Run Sweetheart Run

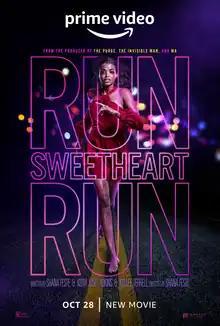
Release poster

Run Sweetheart Run is a 2020 American supernatural horror film directed by Shana Feste from a screenplay by Feste, Keith Josef Adkins and Kellee Terrell. The film stars Ella Balinska, Pilou Asbæk, Dayo Okeniyi, Betsy Brandt, Ava Grey, Lamar Johnson, Jess Gabor, Clark Gregg, and Shohreh Aghdashloo.